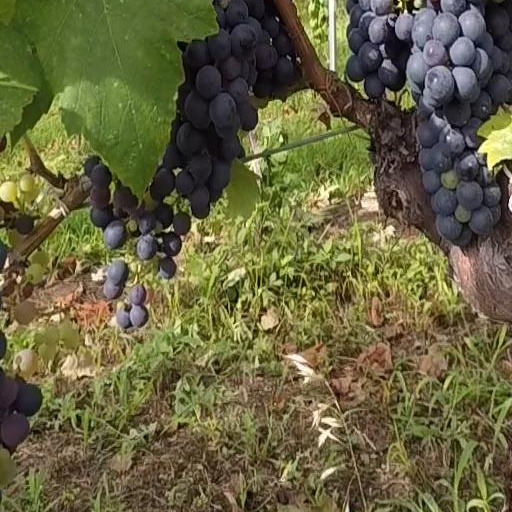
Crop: grape